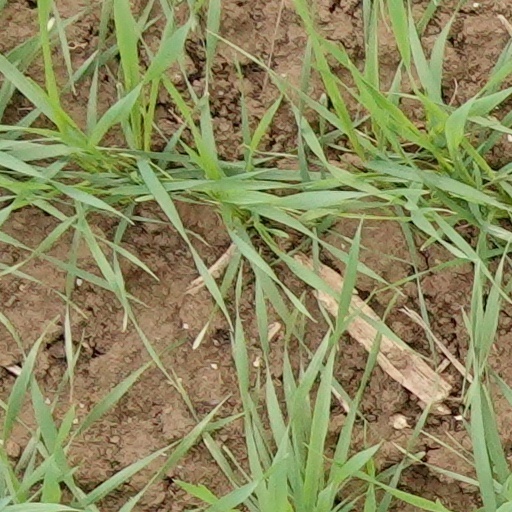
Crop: wheat